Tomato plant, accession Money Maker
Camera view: horizontal (90 deg, fisheye); turntable rotation: 270 degrees
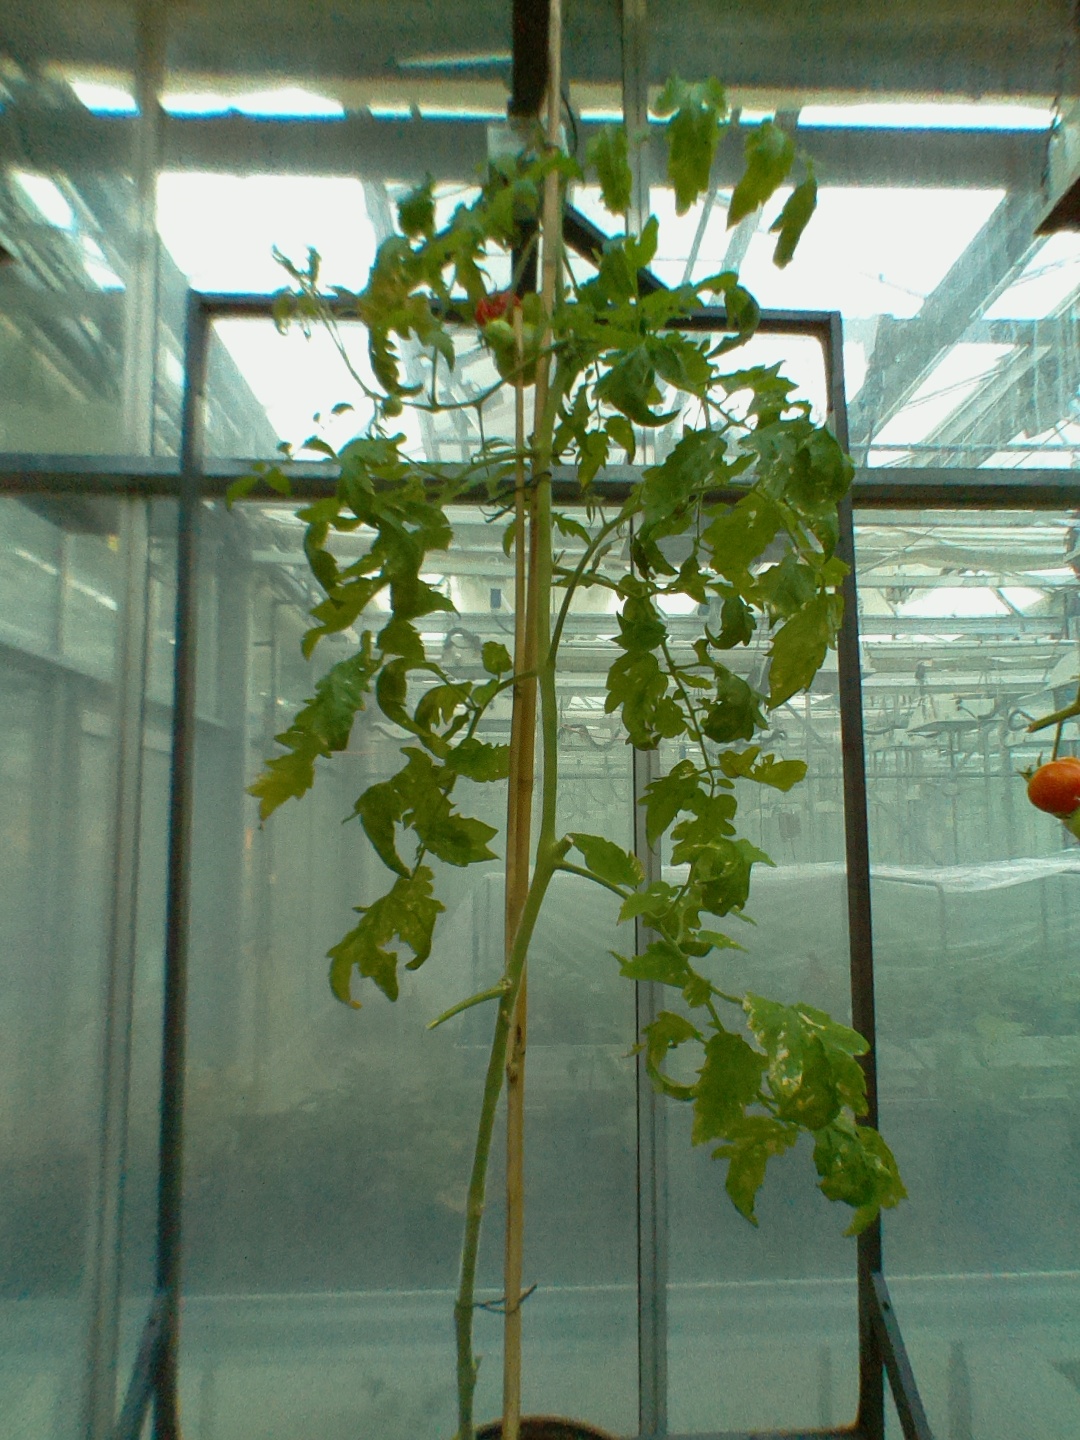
BBCH growth stage 83: 30%-40% of fruits show typical fully ripe color